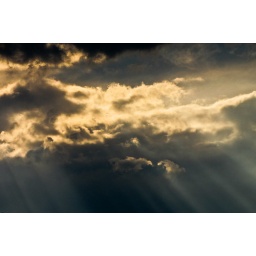
I was hearing Thunder and when I check out the back window of the house this is what I saw in the sky!